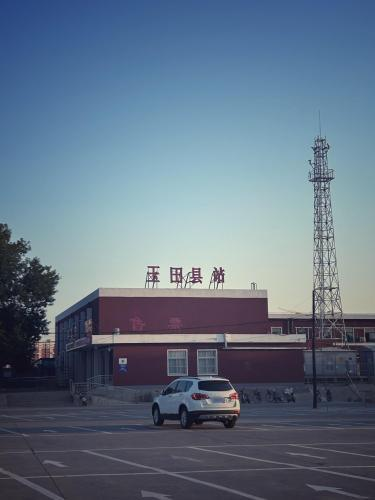
地标名称：玉田县站
所在城市：唐山市·玉田县